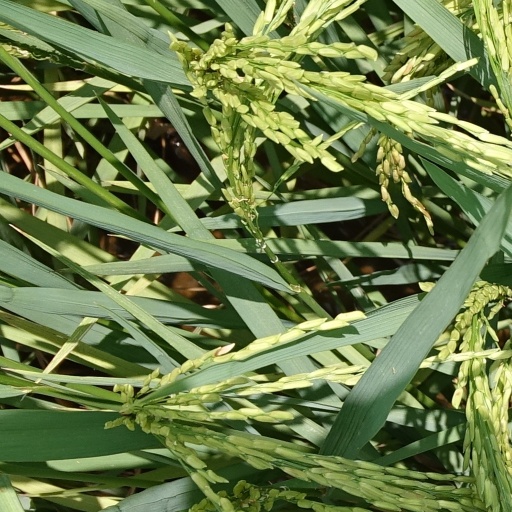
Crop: rice